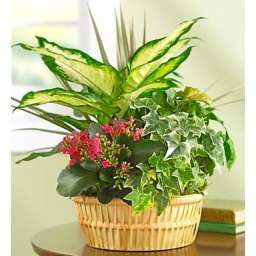
This dish garden as one blooming plant in with the green plants.. From $55.99 and up